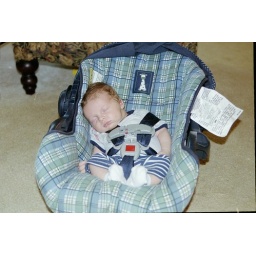
Snoozing in the car seat